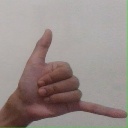
अक्षर: द